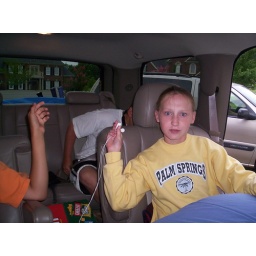
Daisy and the boys in the van as we get ready to leave for Knoxville